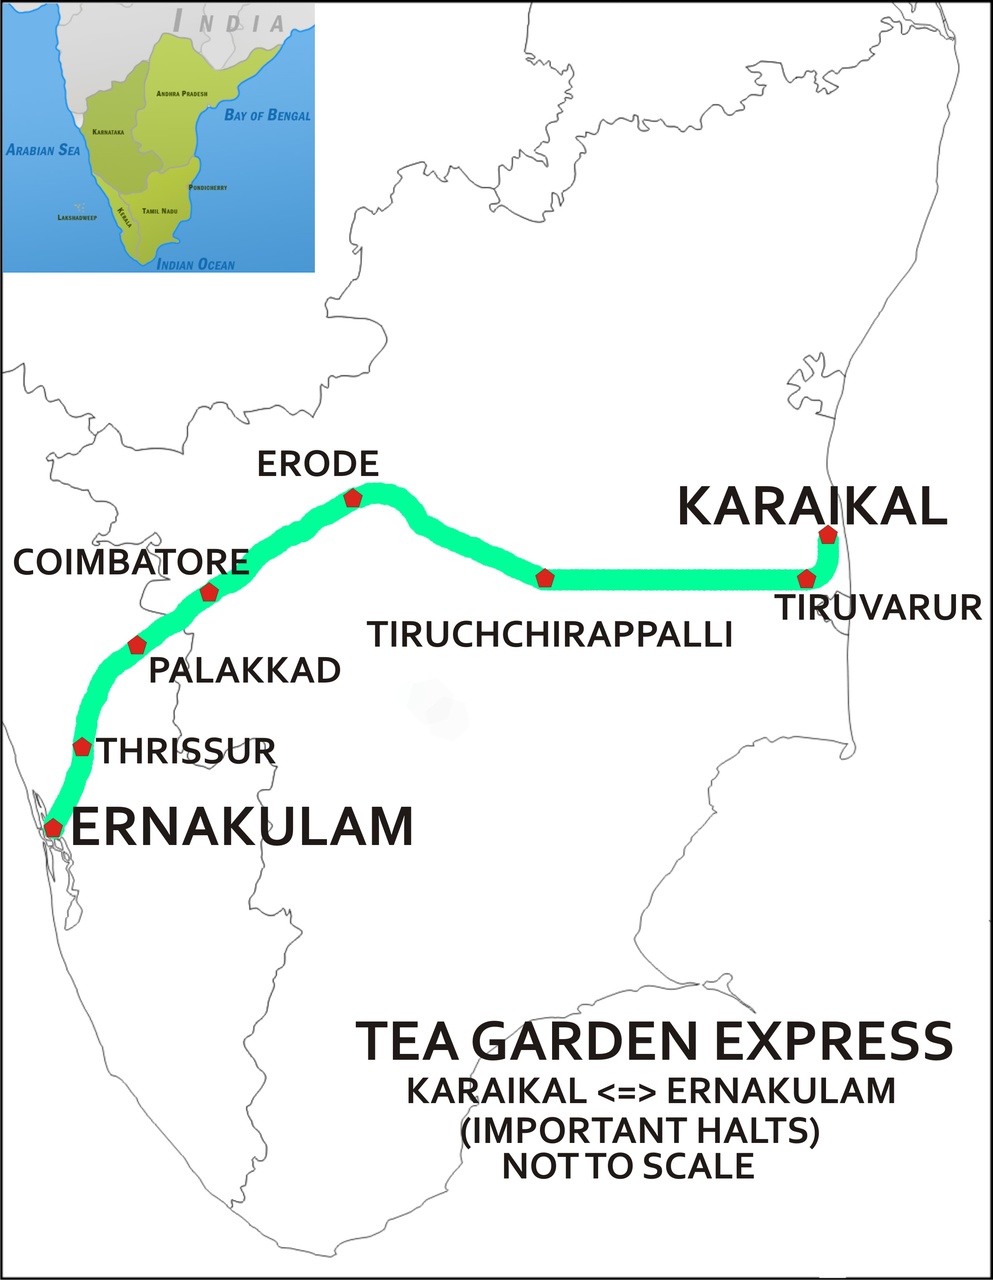
Tea Garden Express (Karaikal-Ernakulam) Route map